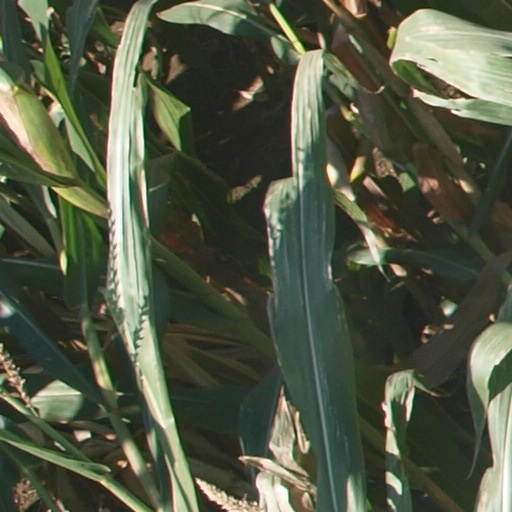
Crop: maize; corn